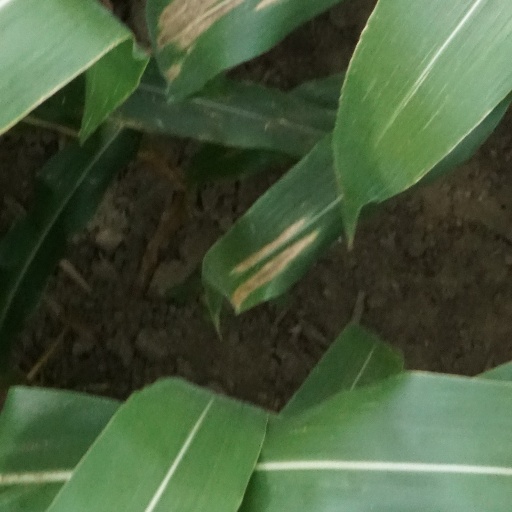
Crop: maize; corn